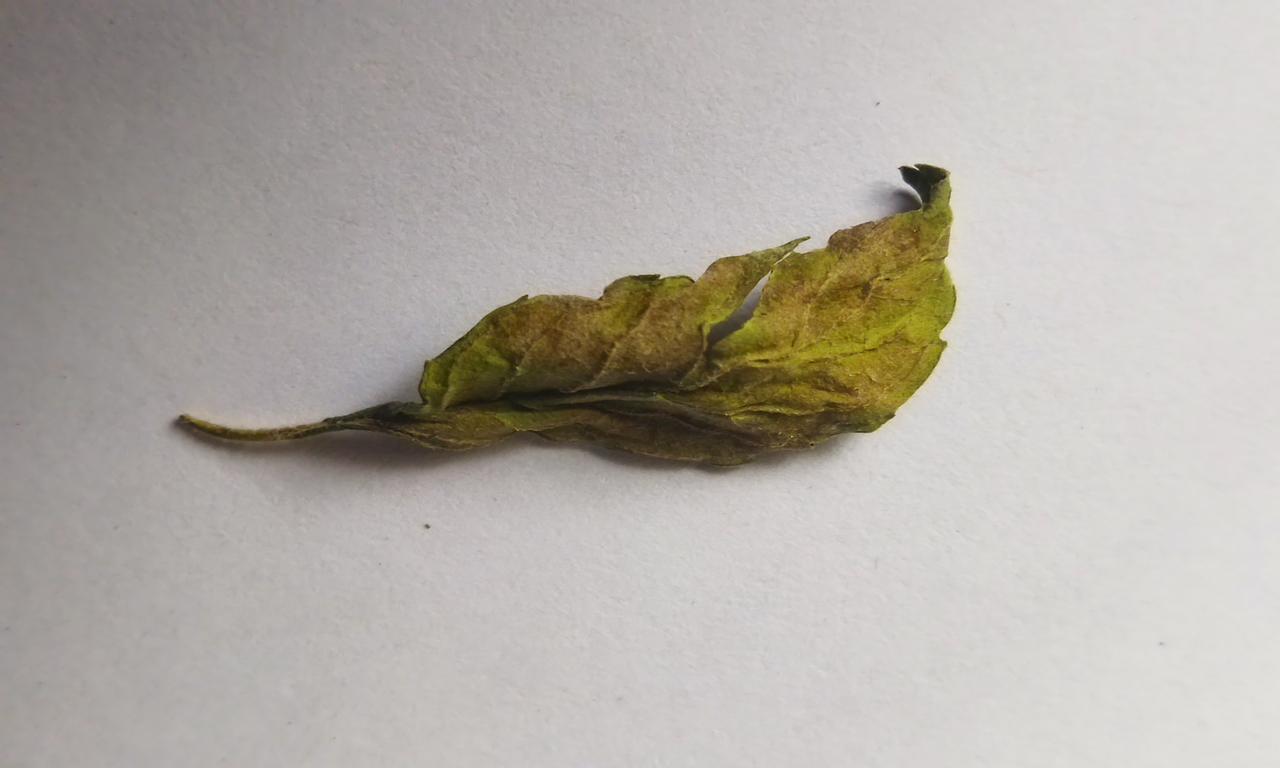
Label: Spoiled